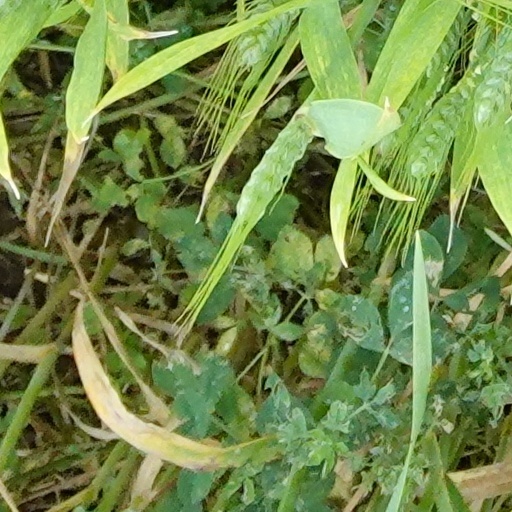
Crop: wheat